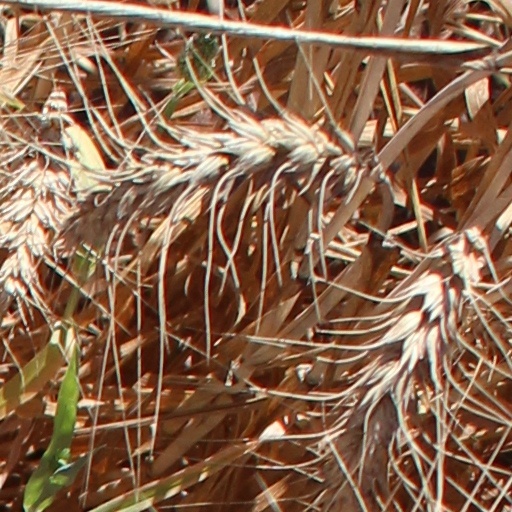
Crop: wheat